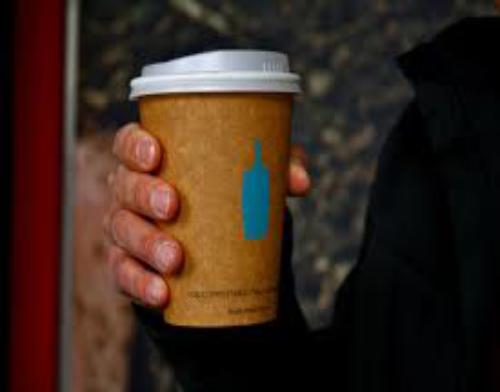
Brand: Blue Bottle Coffee Company
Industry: Food